Mur (cuneiform)

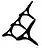

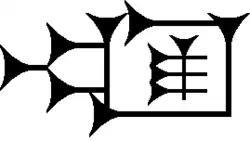
the right side of the mur/har sign enclosed (The right side, (shown enclosed), is the cuneiform sign for– áš, and used for áš, and ÁŠ, in the Epic of Gilgamesh.)

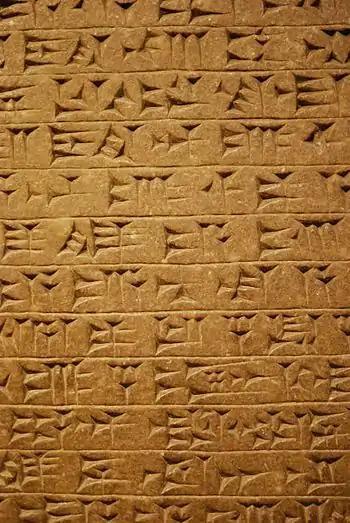
Line 5, 2nd cuneiform character from left (?har, or ?mur (cuneiform))

The cuneiform sign mur, (also the har, hur, hír sign), is a common-use sign of the Amarna letters, the "Epic of Gilgamesh," and other cuneiform texts (for example Hittite texts).